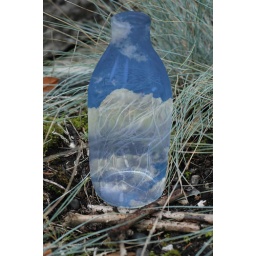
errm i tried to get the sky in the bottle